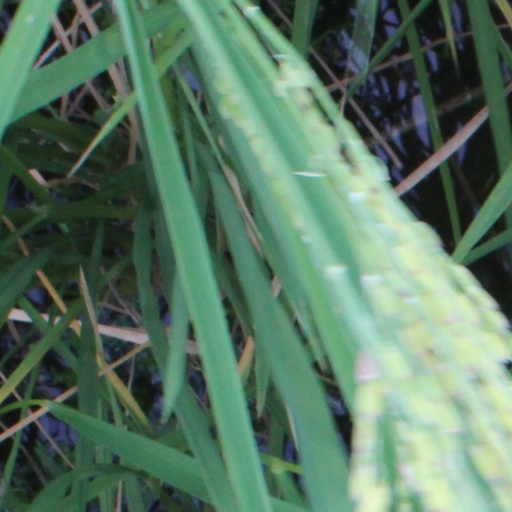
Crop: rice